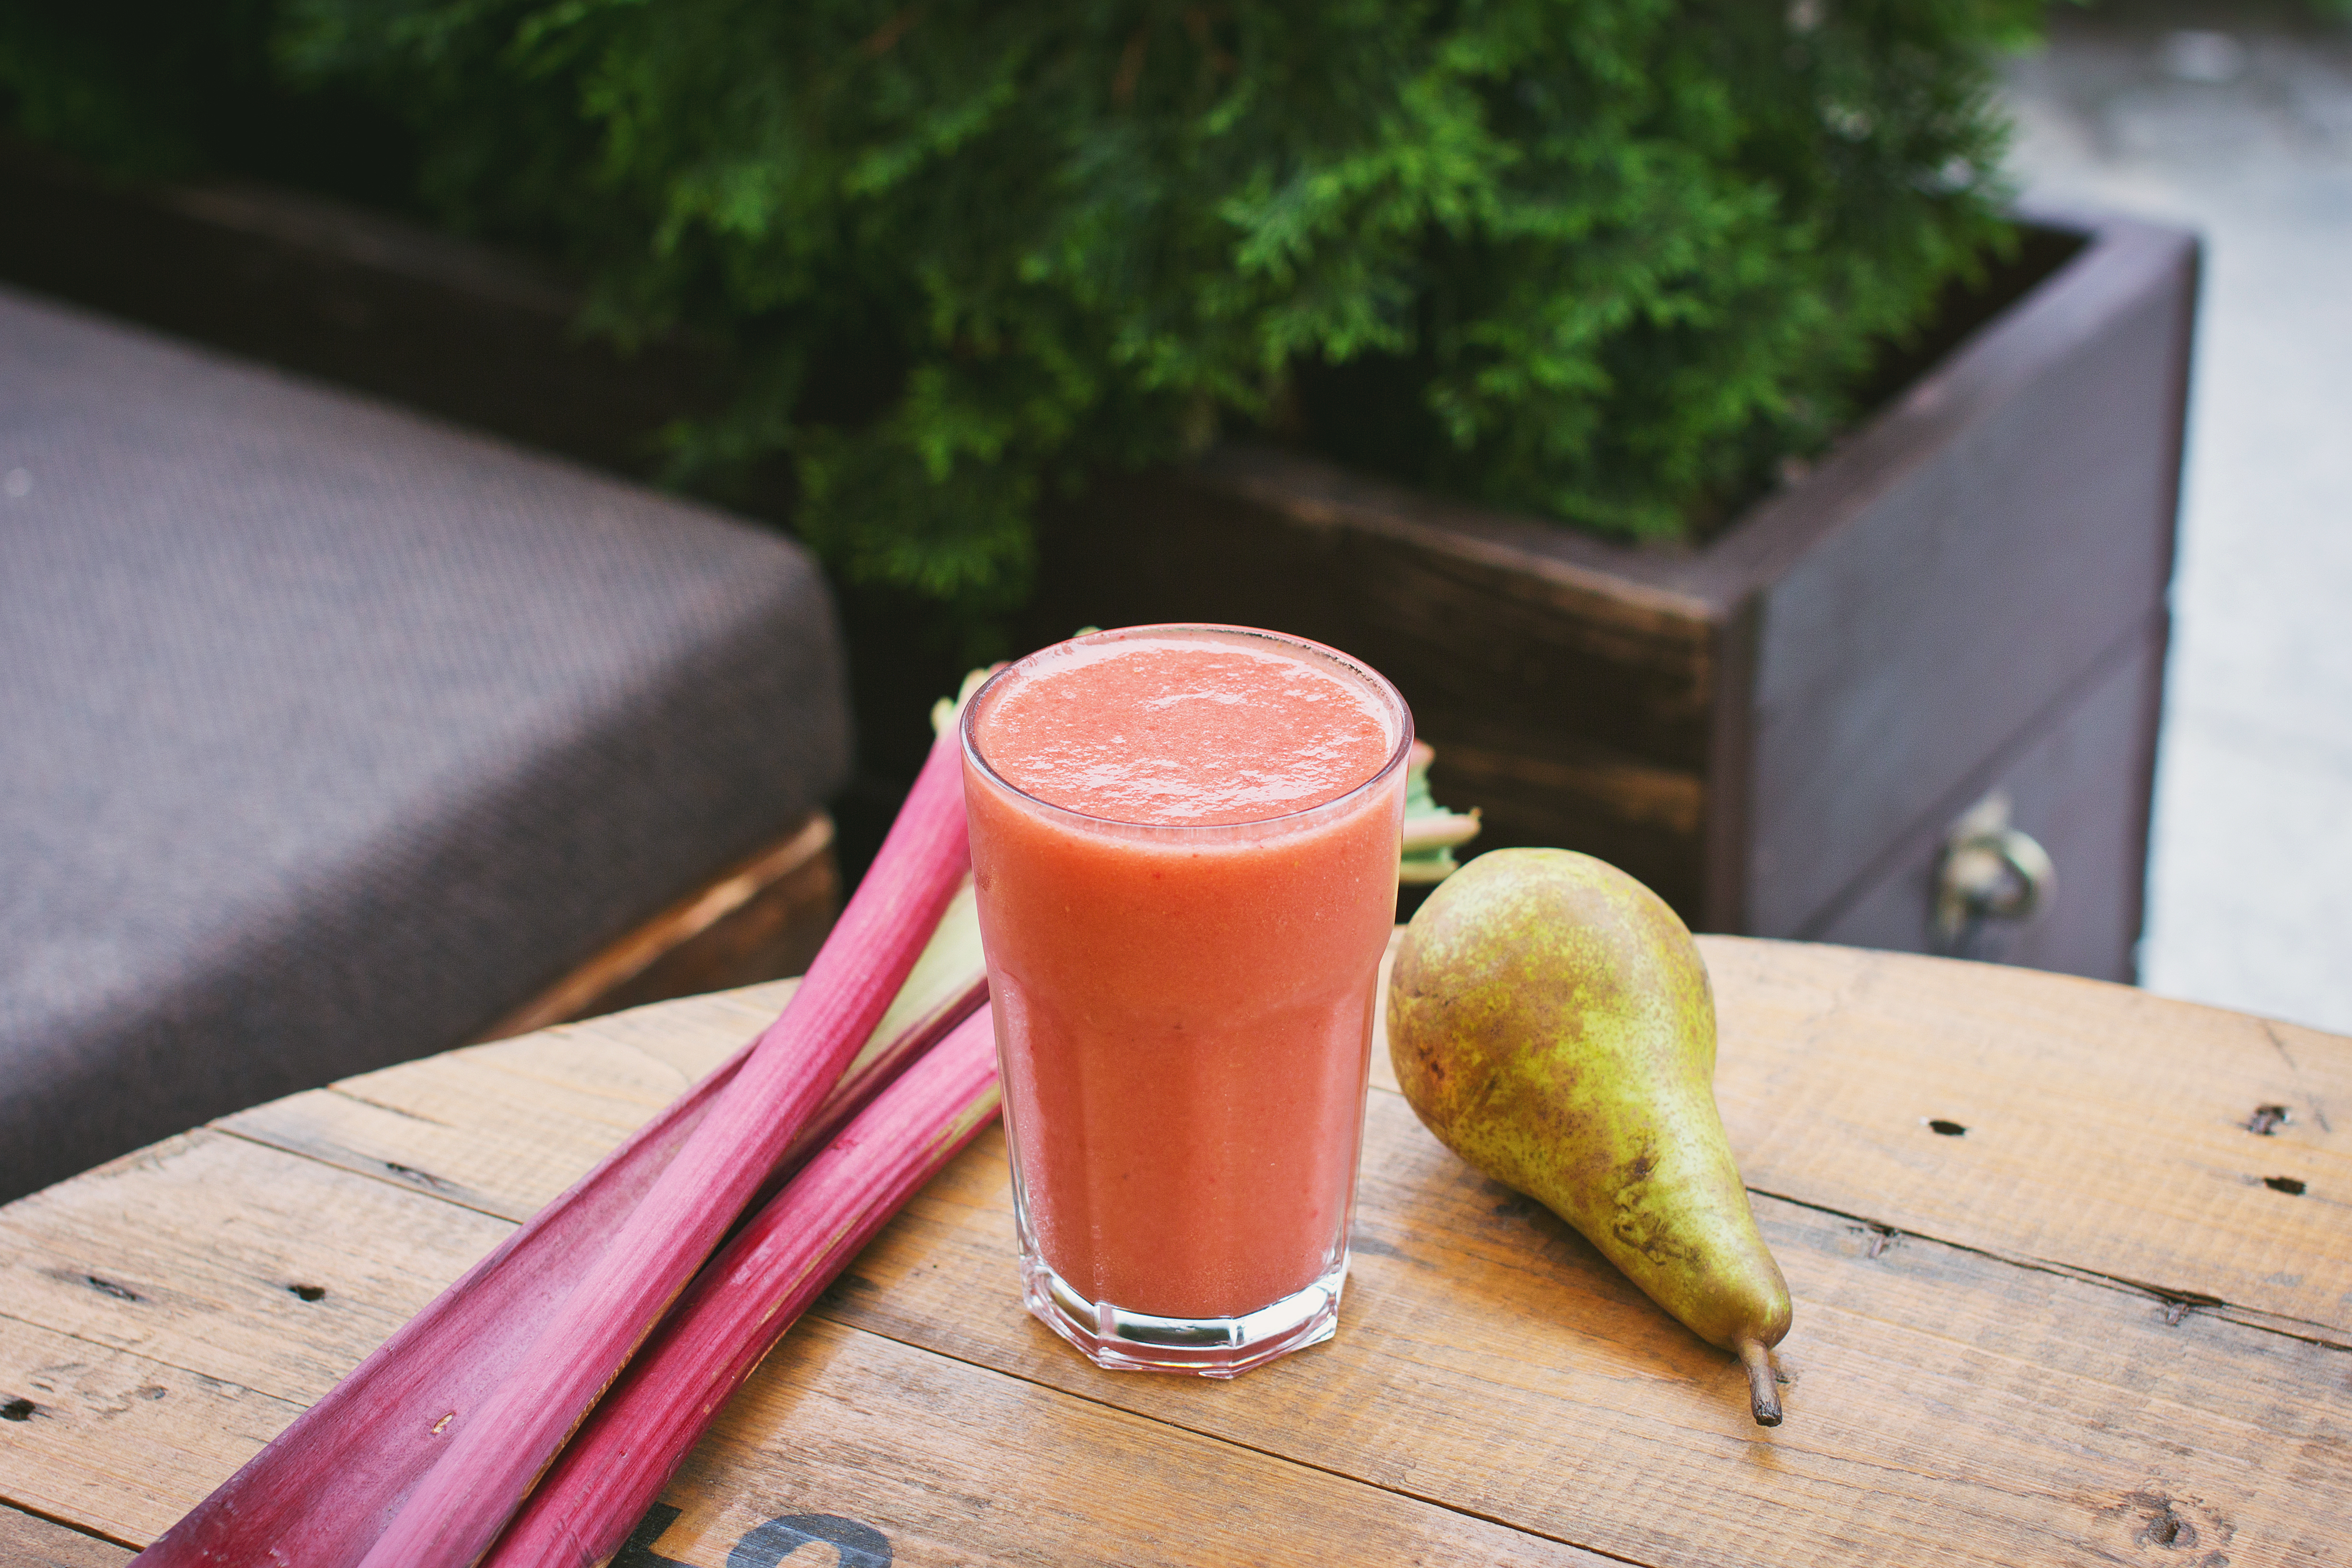
table, plant, fruit, flower, glass, food, green, produce, vegetable, drink, cocktail, smoothie, juice, flowering plant, land plant